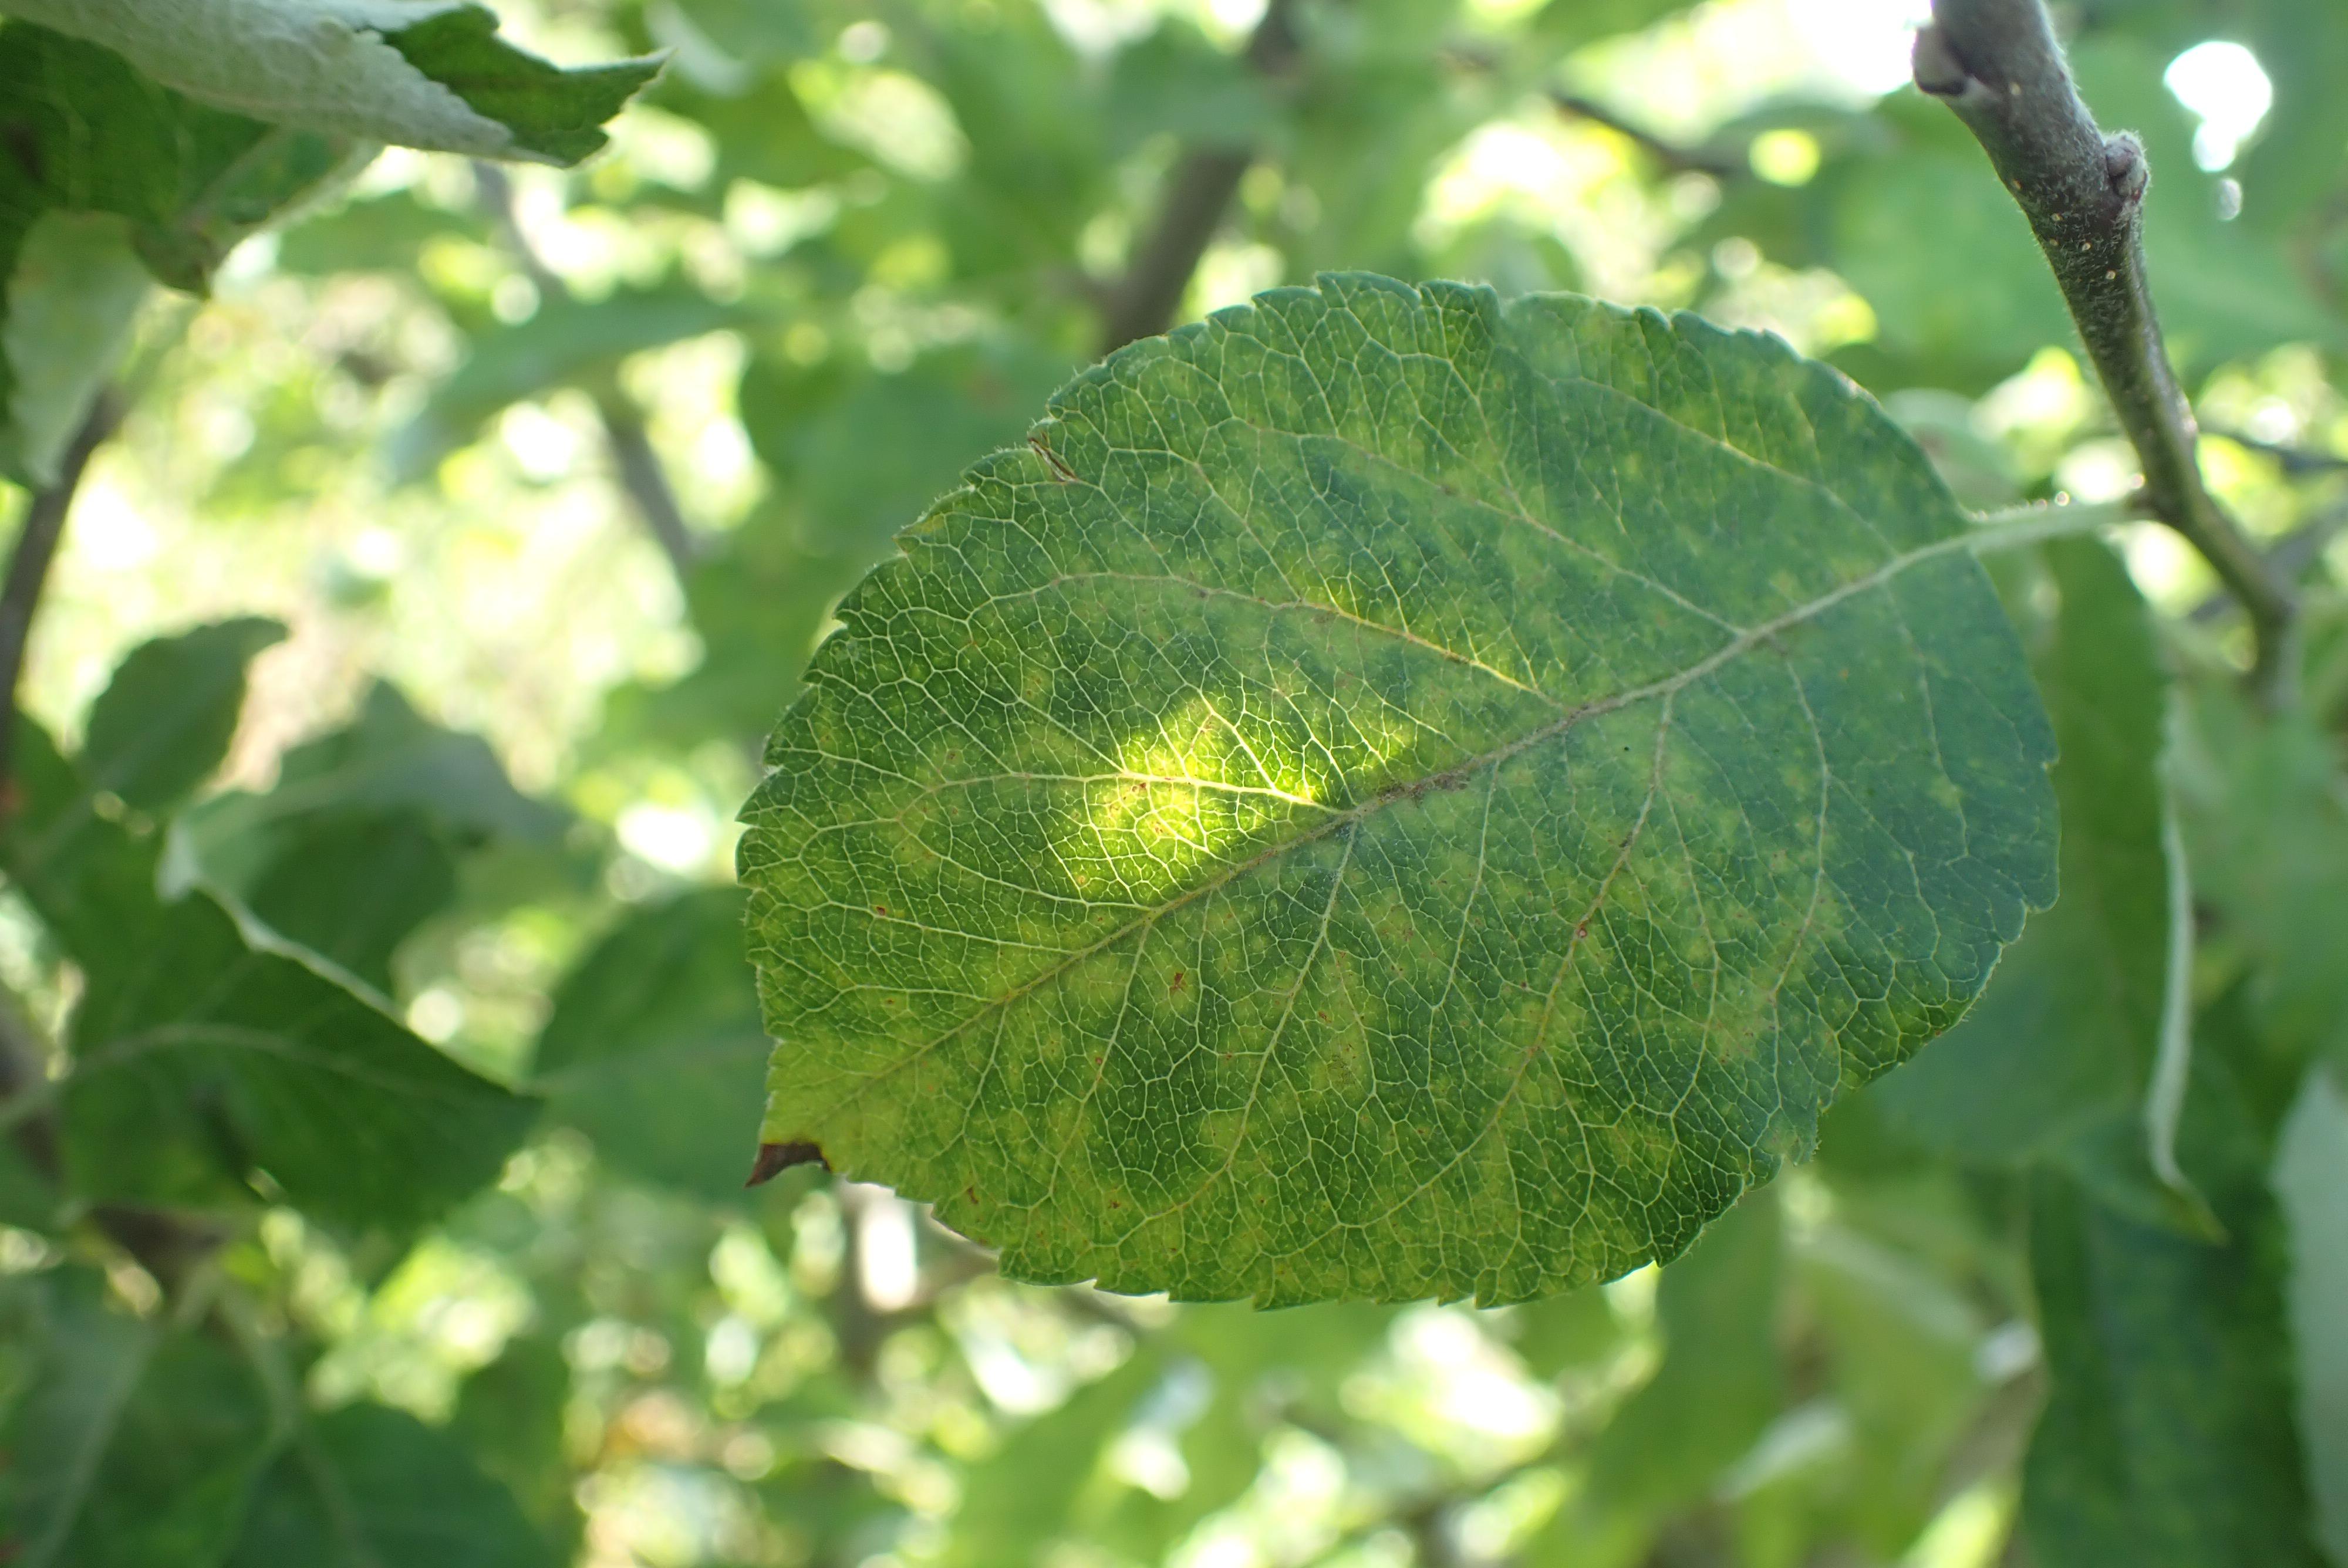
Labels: scab